Non-rocket spacelaunch

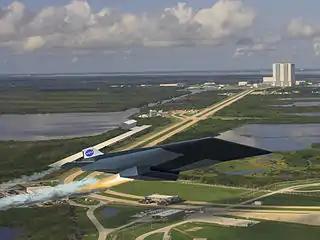
NASA art for a concept combining three technologies: electromagnetic launch assist from a hypothetical track at Kennedy Space Center, a scramjet aircraft, and a carried rocket for use after air launch reaches orbit.

Separate technologies may be combined. In 2010, NASA suggested that a future scramjet aircraft might be accelerated to 300 m/s (a solution to the problem of ramjet engines not being startable at zero airflow velocity) by electromagnetic or other sled launch assist, in turn air-launching a second-stage rocket delivering a satellite to orbit.